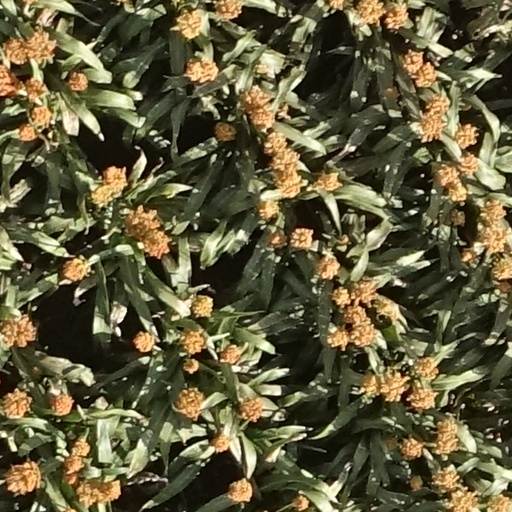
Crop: sorghum